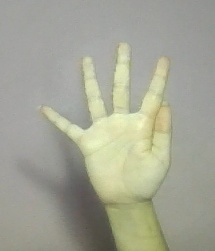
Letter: sheen